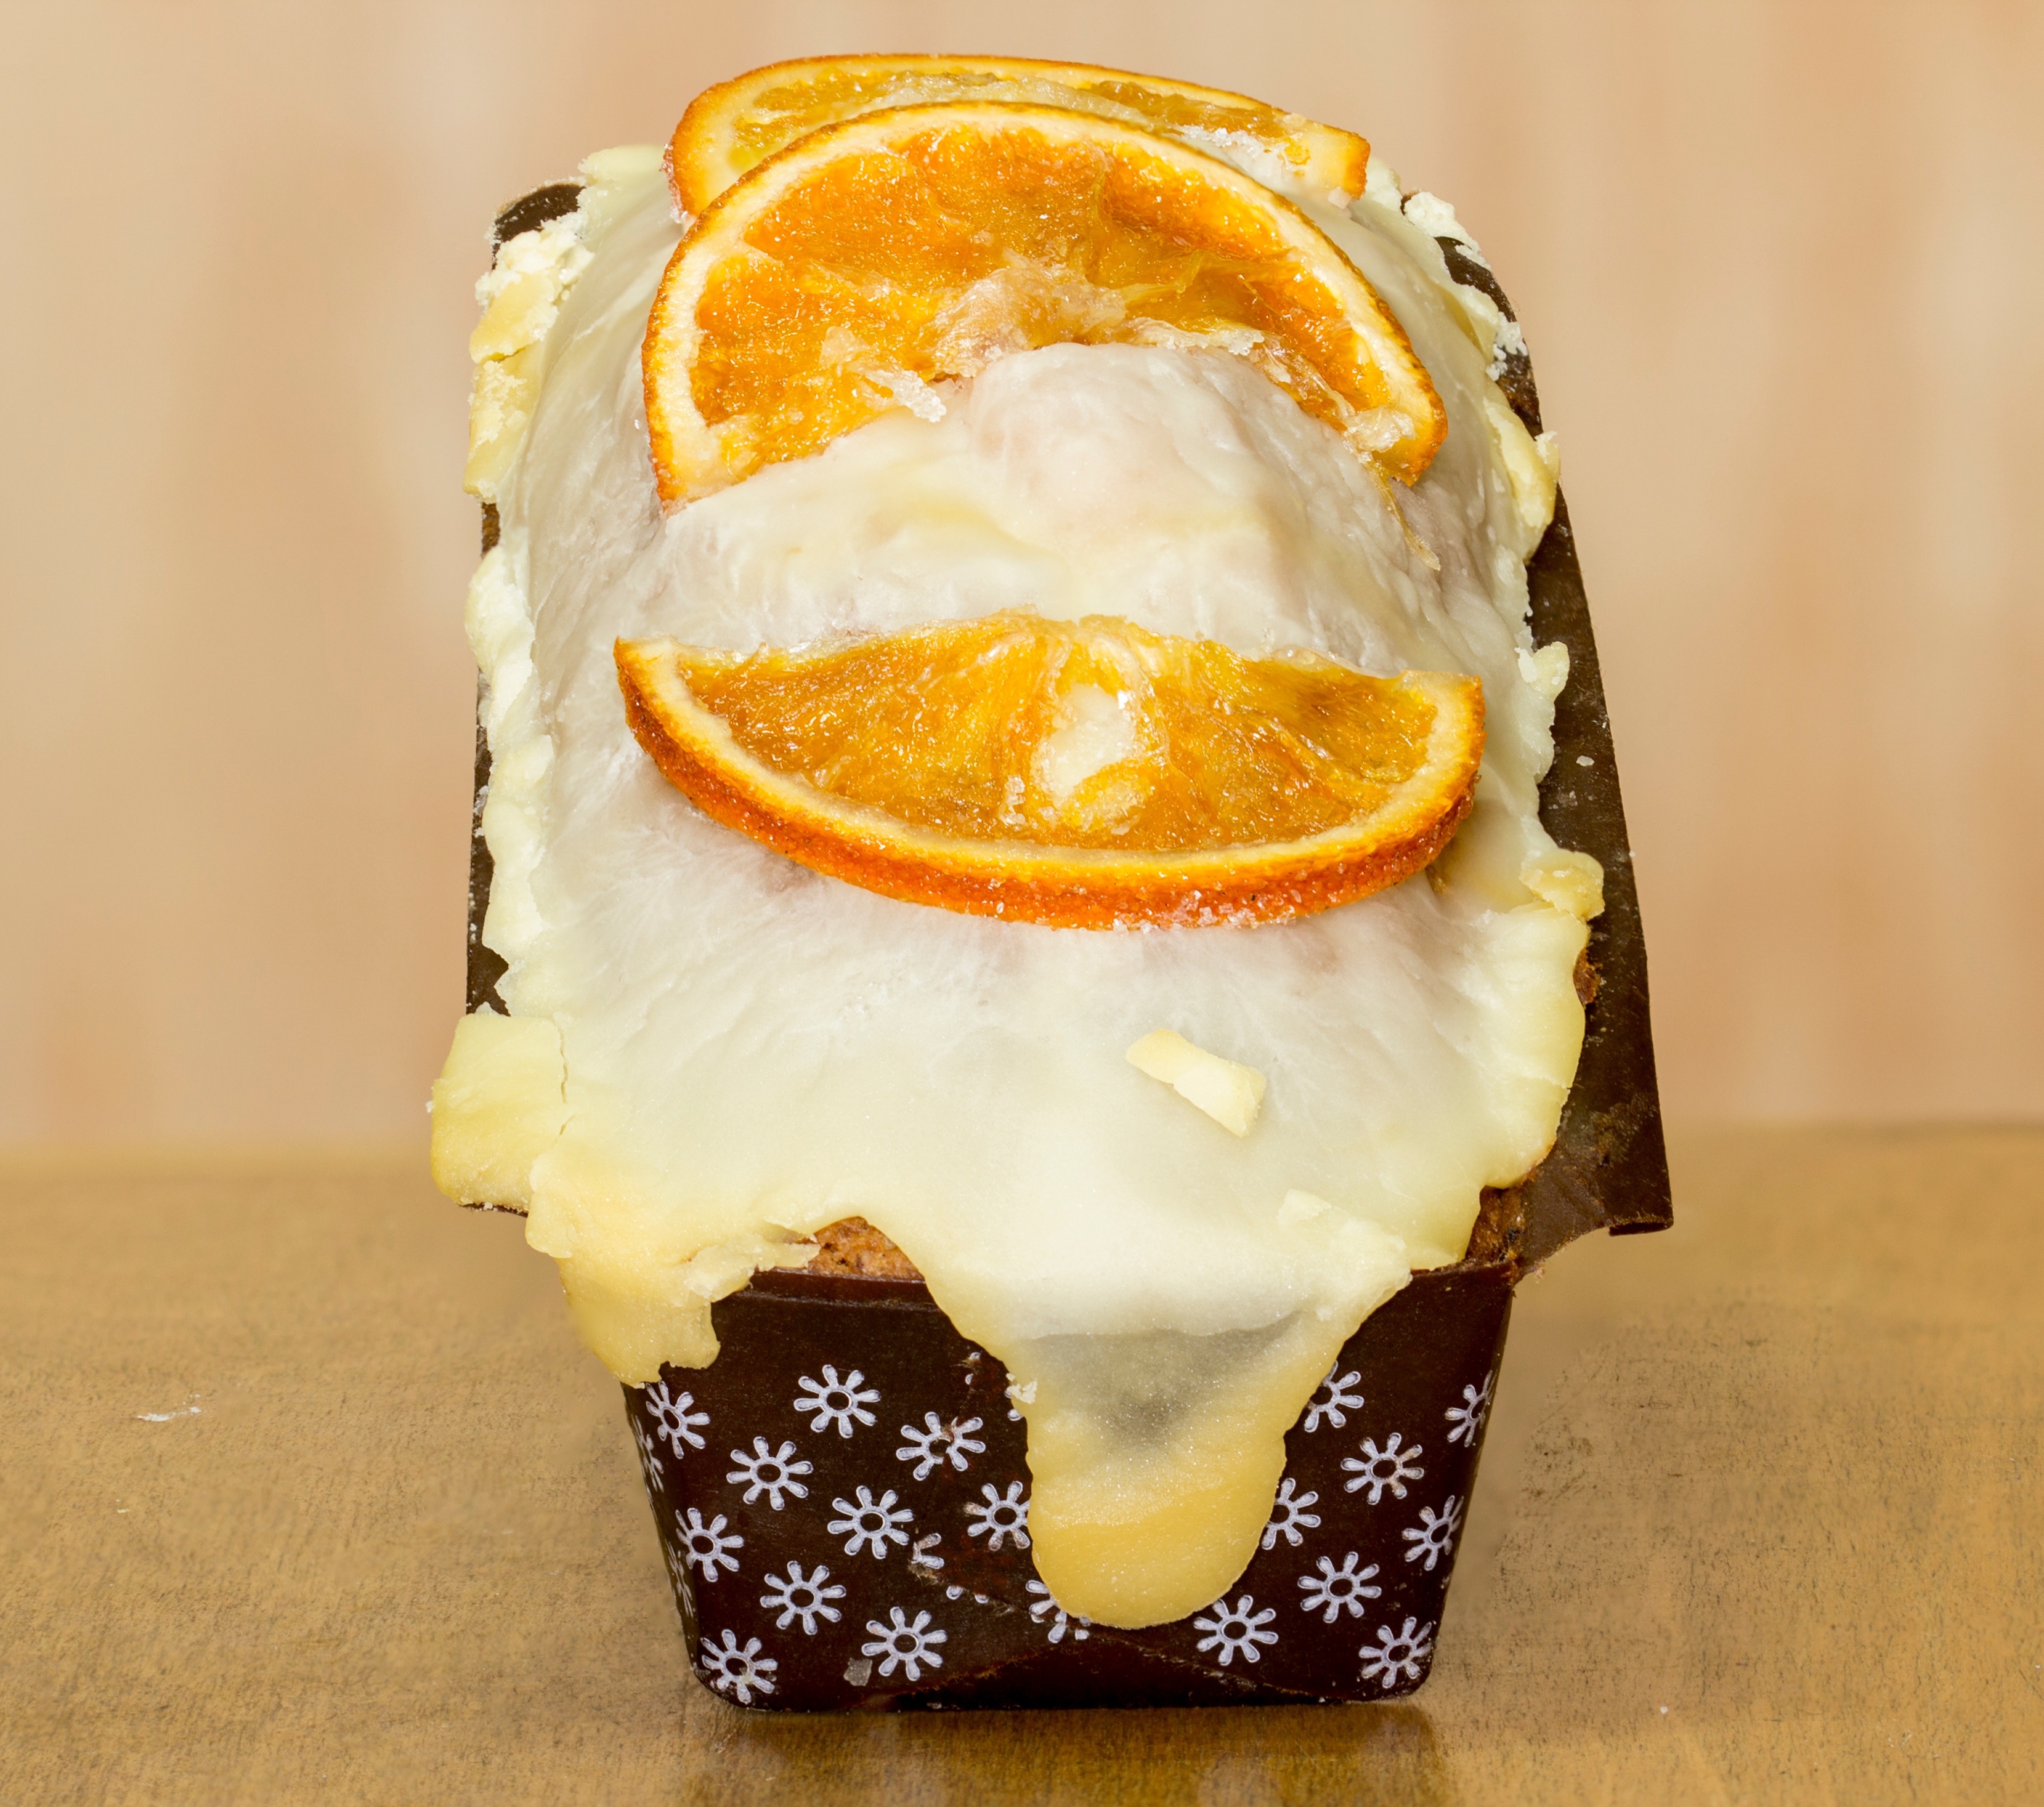
plant, fruit, dish, meal, food, produce, breakfast, ice cream, dessert, cuisine, dairy product, icing, citrus, flavor